Battle B-Daman

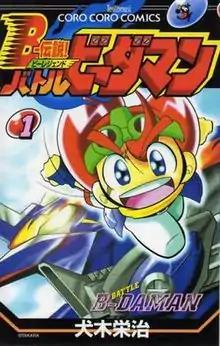
Cover of the first volume of "Battle B-Daman"

is a Japanese manga series by Eiji Inuki which ran in CoroCoro Comics by Shogakukan from 2002 to 2005. An anime adaptation was released in January 2004. It premiered in the United States in April 2005. It is the first show of the "B-Daman" series to be dubbed in English. In Japan, the second season, titled , was superseded by "Crash B-Daman", a new series with an all new cast and story. The toyline was originally manufactured by Takara and was licensed by Hasbro for release in United States.